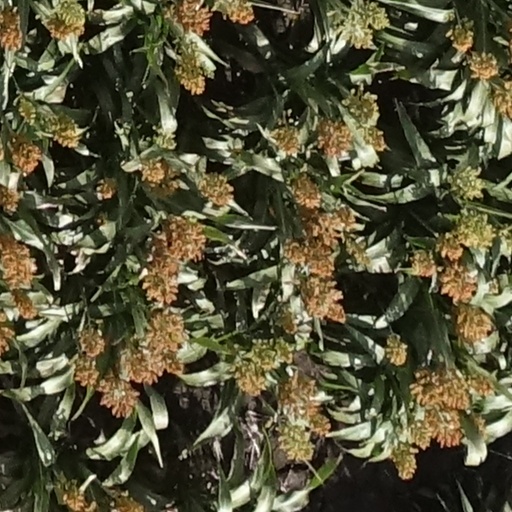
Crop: sorghum